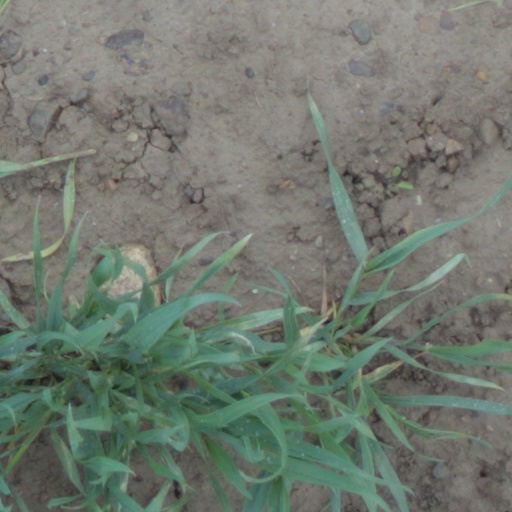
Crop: wheat